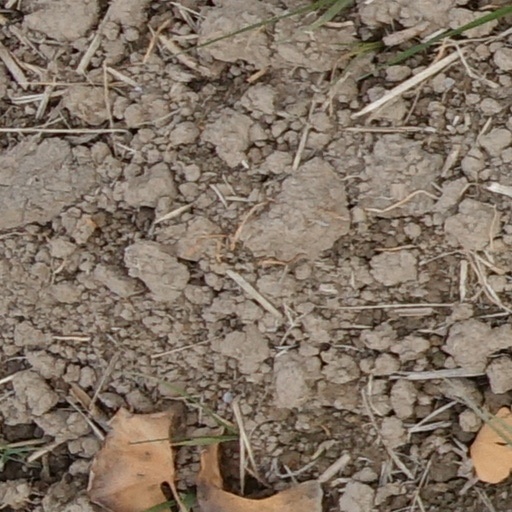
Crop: wheat